Justyna Kowalczyk-Tekieli

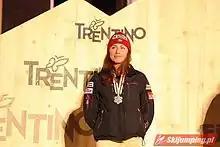

Justyna Maria Kowalczyk-Tekieli (: ; born 19 January 1983) is a Polish cross-country skier who has been competing since 2000.